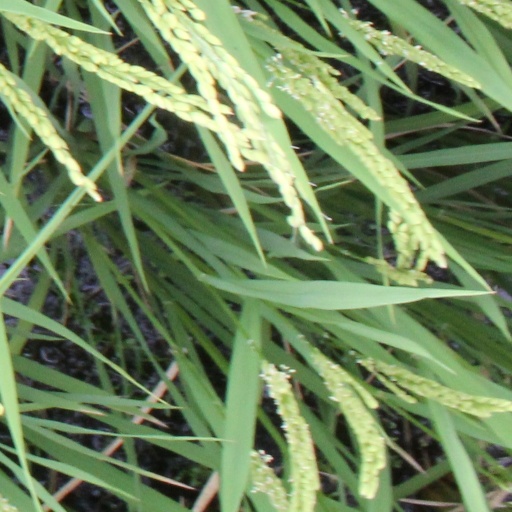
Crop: rice